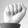
ASL letter: A